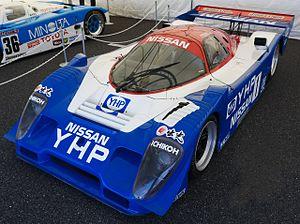
Nissan Motor Company, Limited, Nissan est un constructeur automobile japonais né sous le nom de Datsun. Son siège social est à Yokohama depuis 2010. Il est lié au constructeur français Renault depuis 1999 à travers l'Alliance Renault-Nissan qui est au premier semestre 2017, le premier groupe automobile mondial.